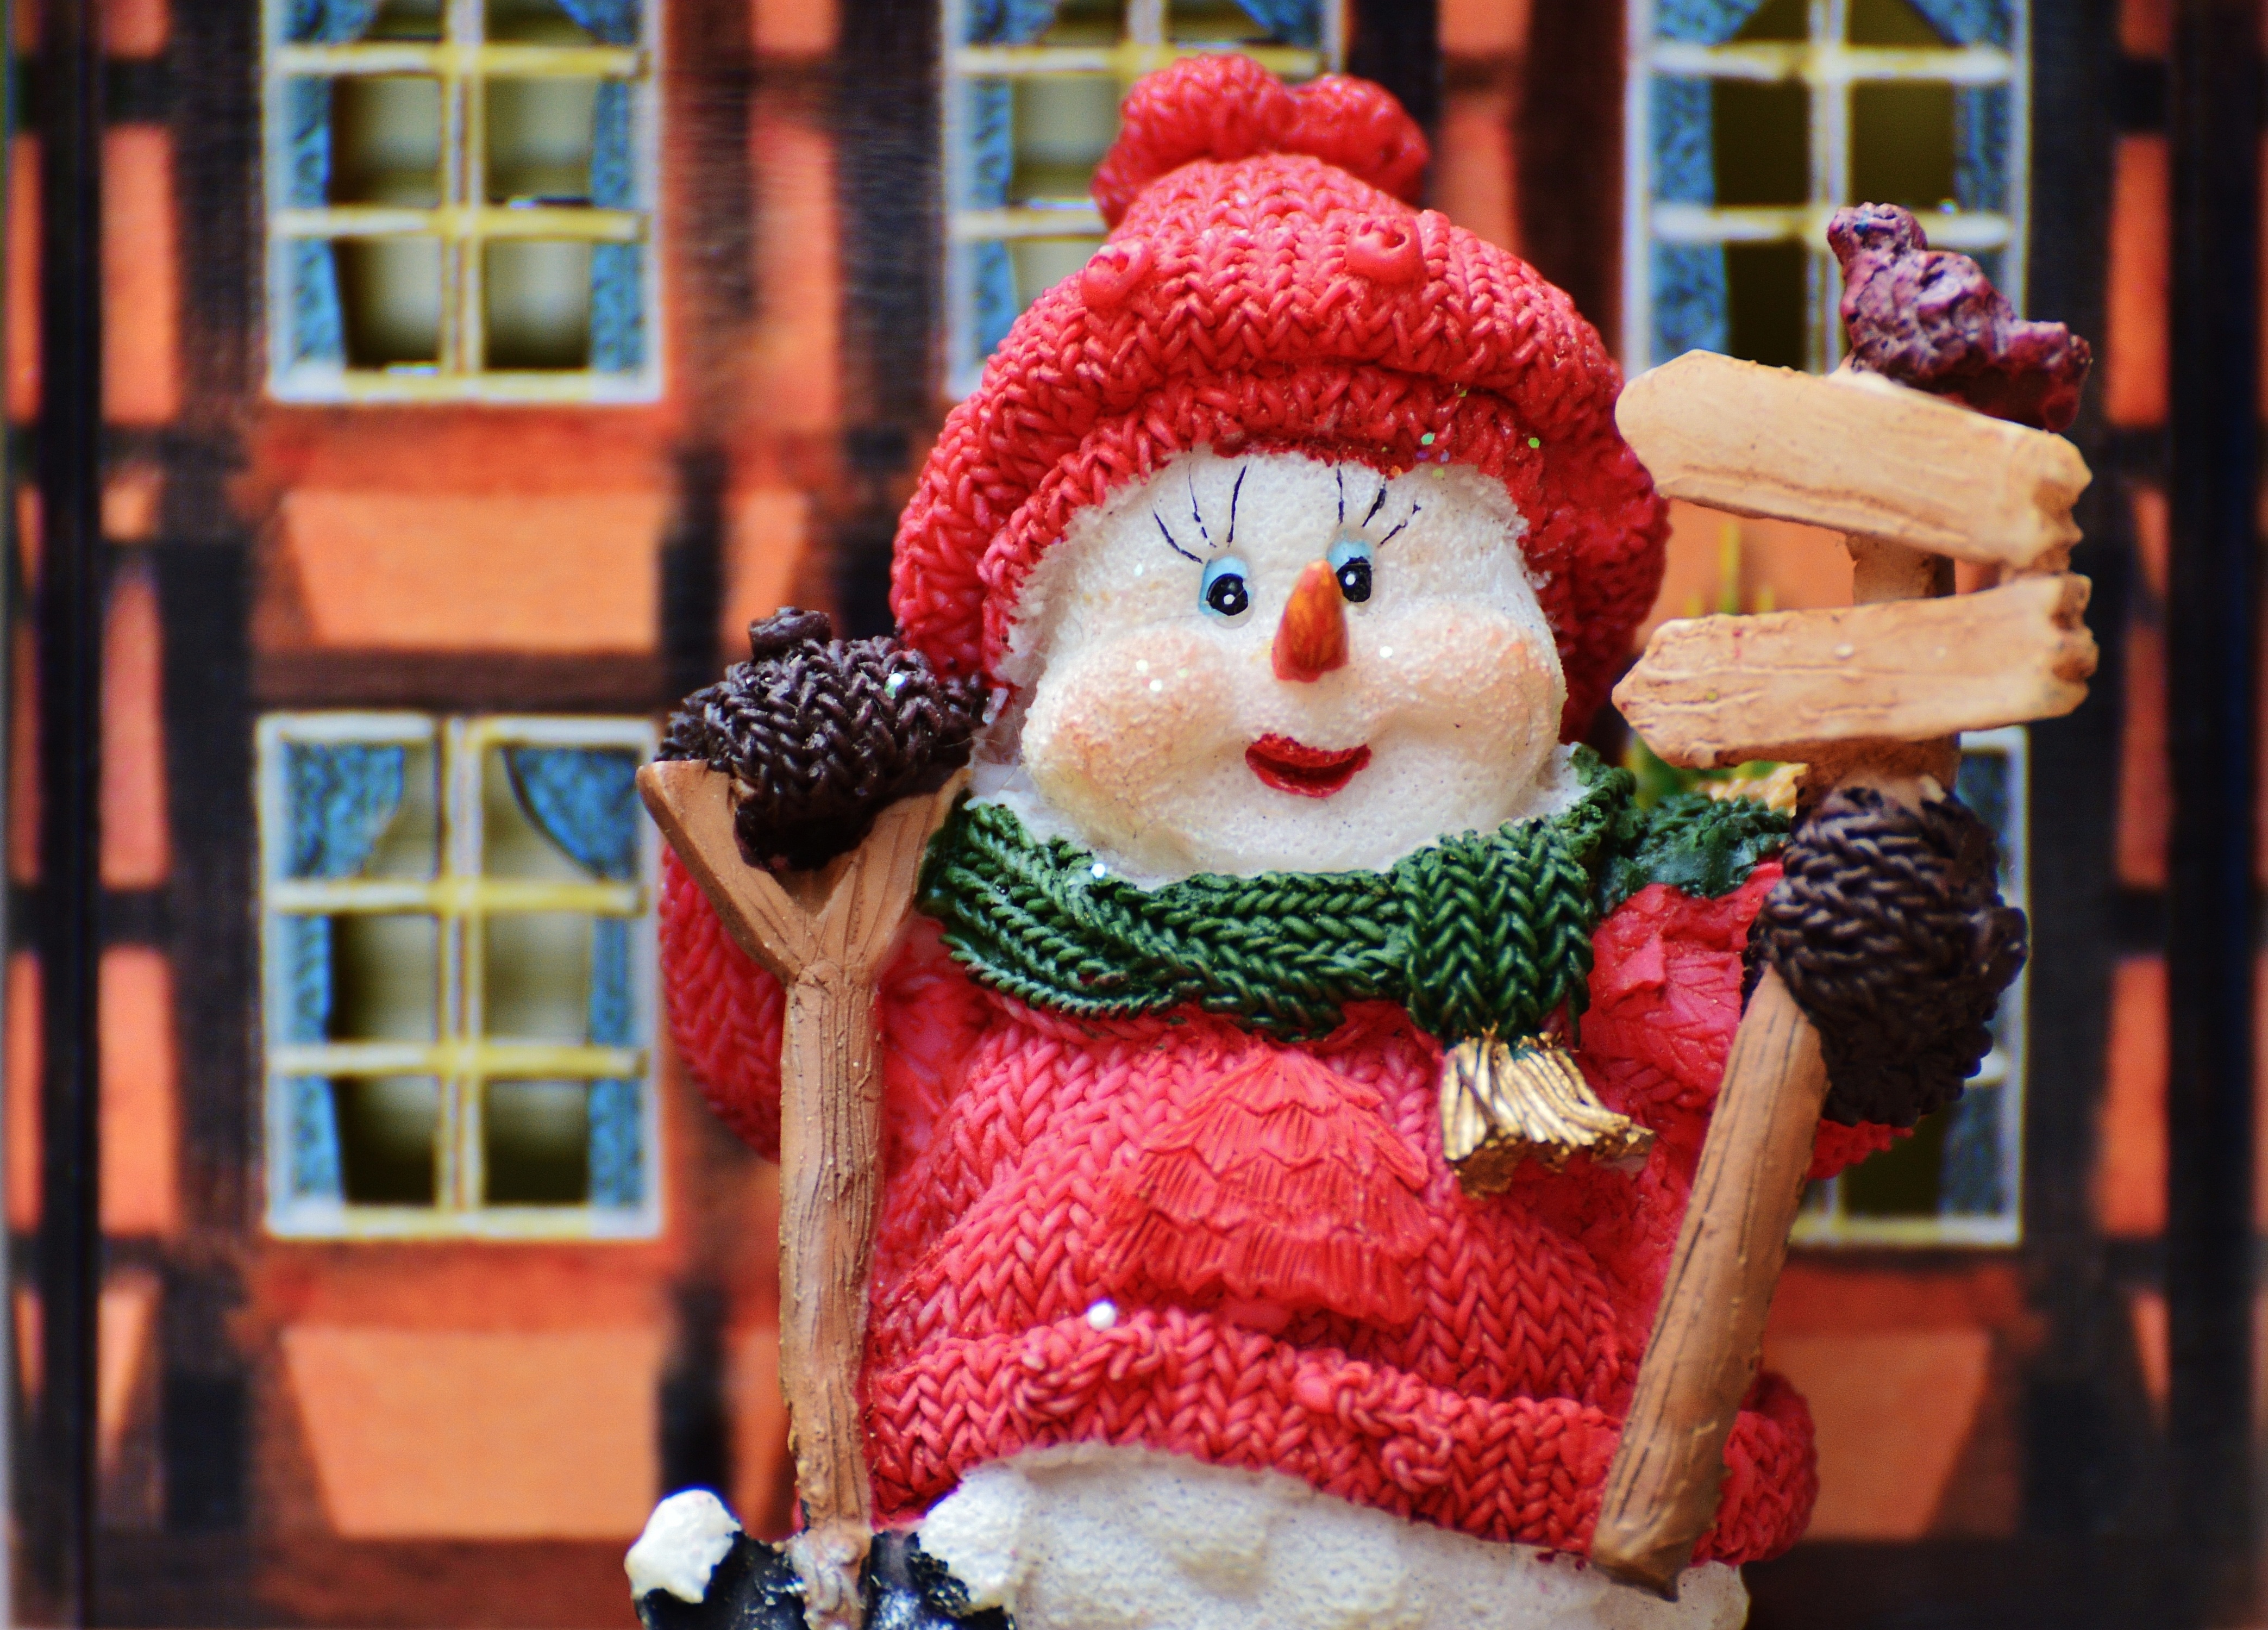
snow, winter, decoration, red, christmas, toy, christmas tree, celebrate, deco, advent, christmas decoration, gifts, doll, festival, figure, contemplative, funny, december, santa claus, wintry, nicholas, snowmen, snow man